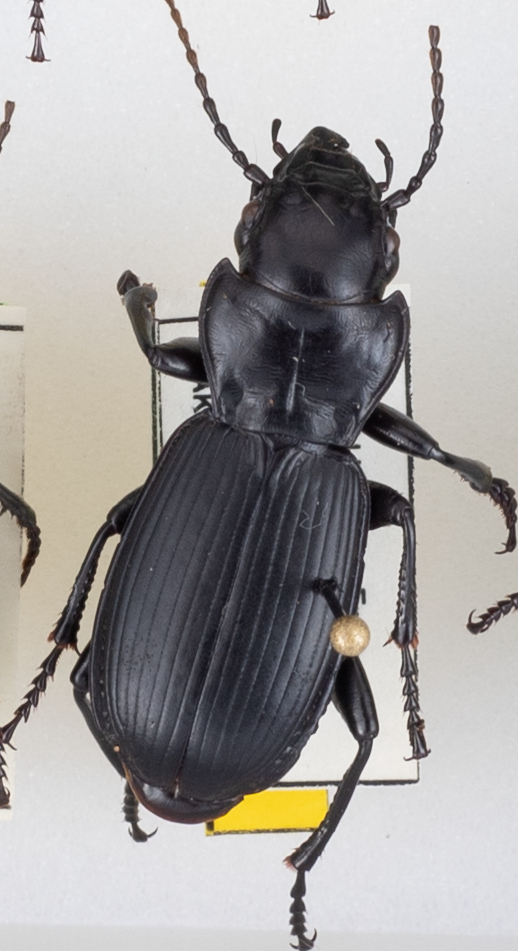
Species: Pterostichus lama
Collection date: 2021-06-08
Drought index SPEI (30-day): -1.194
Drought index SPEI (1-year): -2.09
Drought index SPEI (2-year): -2.09